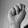
ASL letter: N